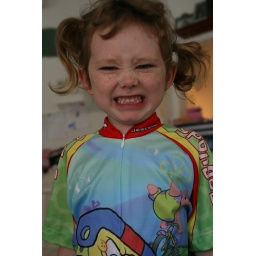
Piper the goofy, in bike clothes